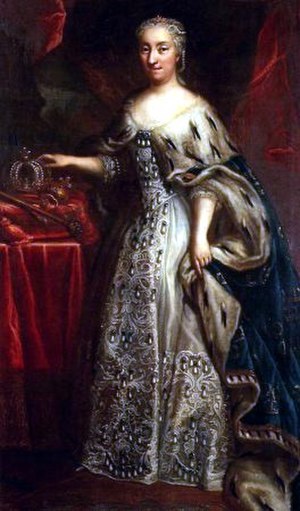
Ulrika Eleonora den yngre
Ulrika Eleonora den yngre
Ulrika Eleonora den yngre regerende dronning af Sverige 1719-1720. Datter af Karl 11. af Sverige og Ulrika Eleonora af Danmark, søster til Karl 12. af Sverige samt kusine til August den stærke, Frederik 4. af Danmark og Frederik 4. af Holstein-Gottorp. Gift 24. marts 1715 med Fredrik af Hessen, den senere Frederik 1. af Sverige